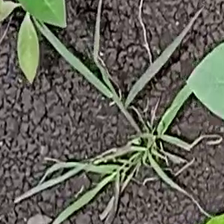
Weed species: Digitaria_SP_(Digitaria Sanguinalis )